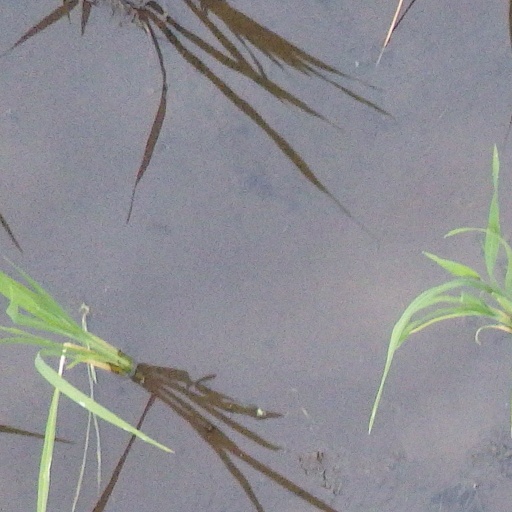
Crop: rice